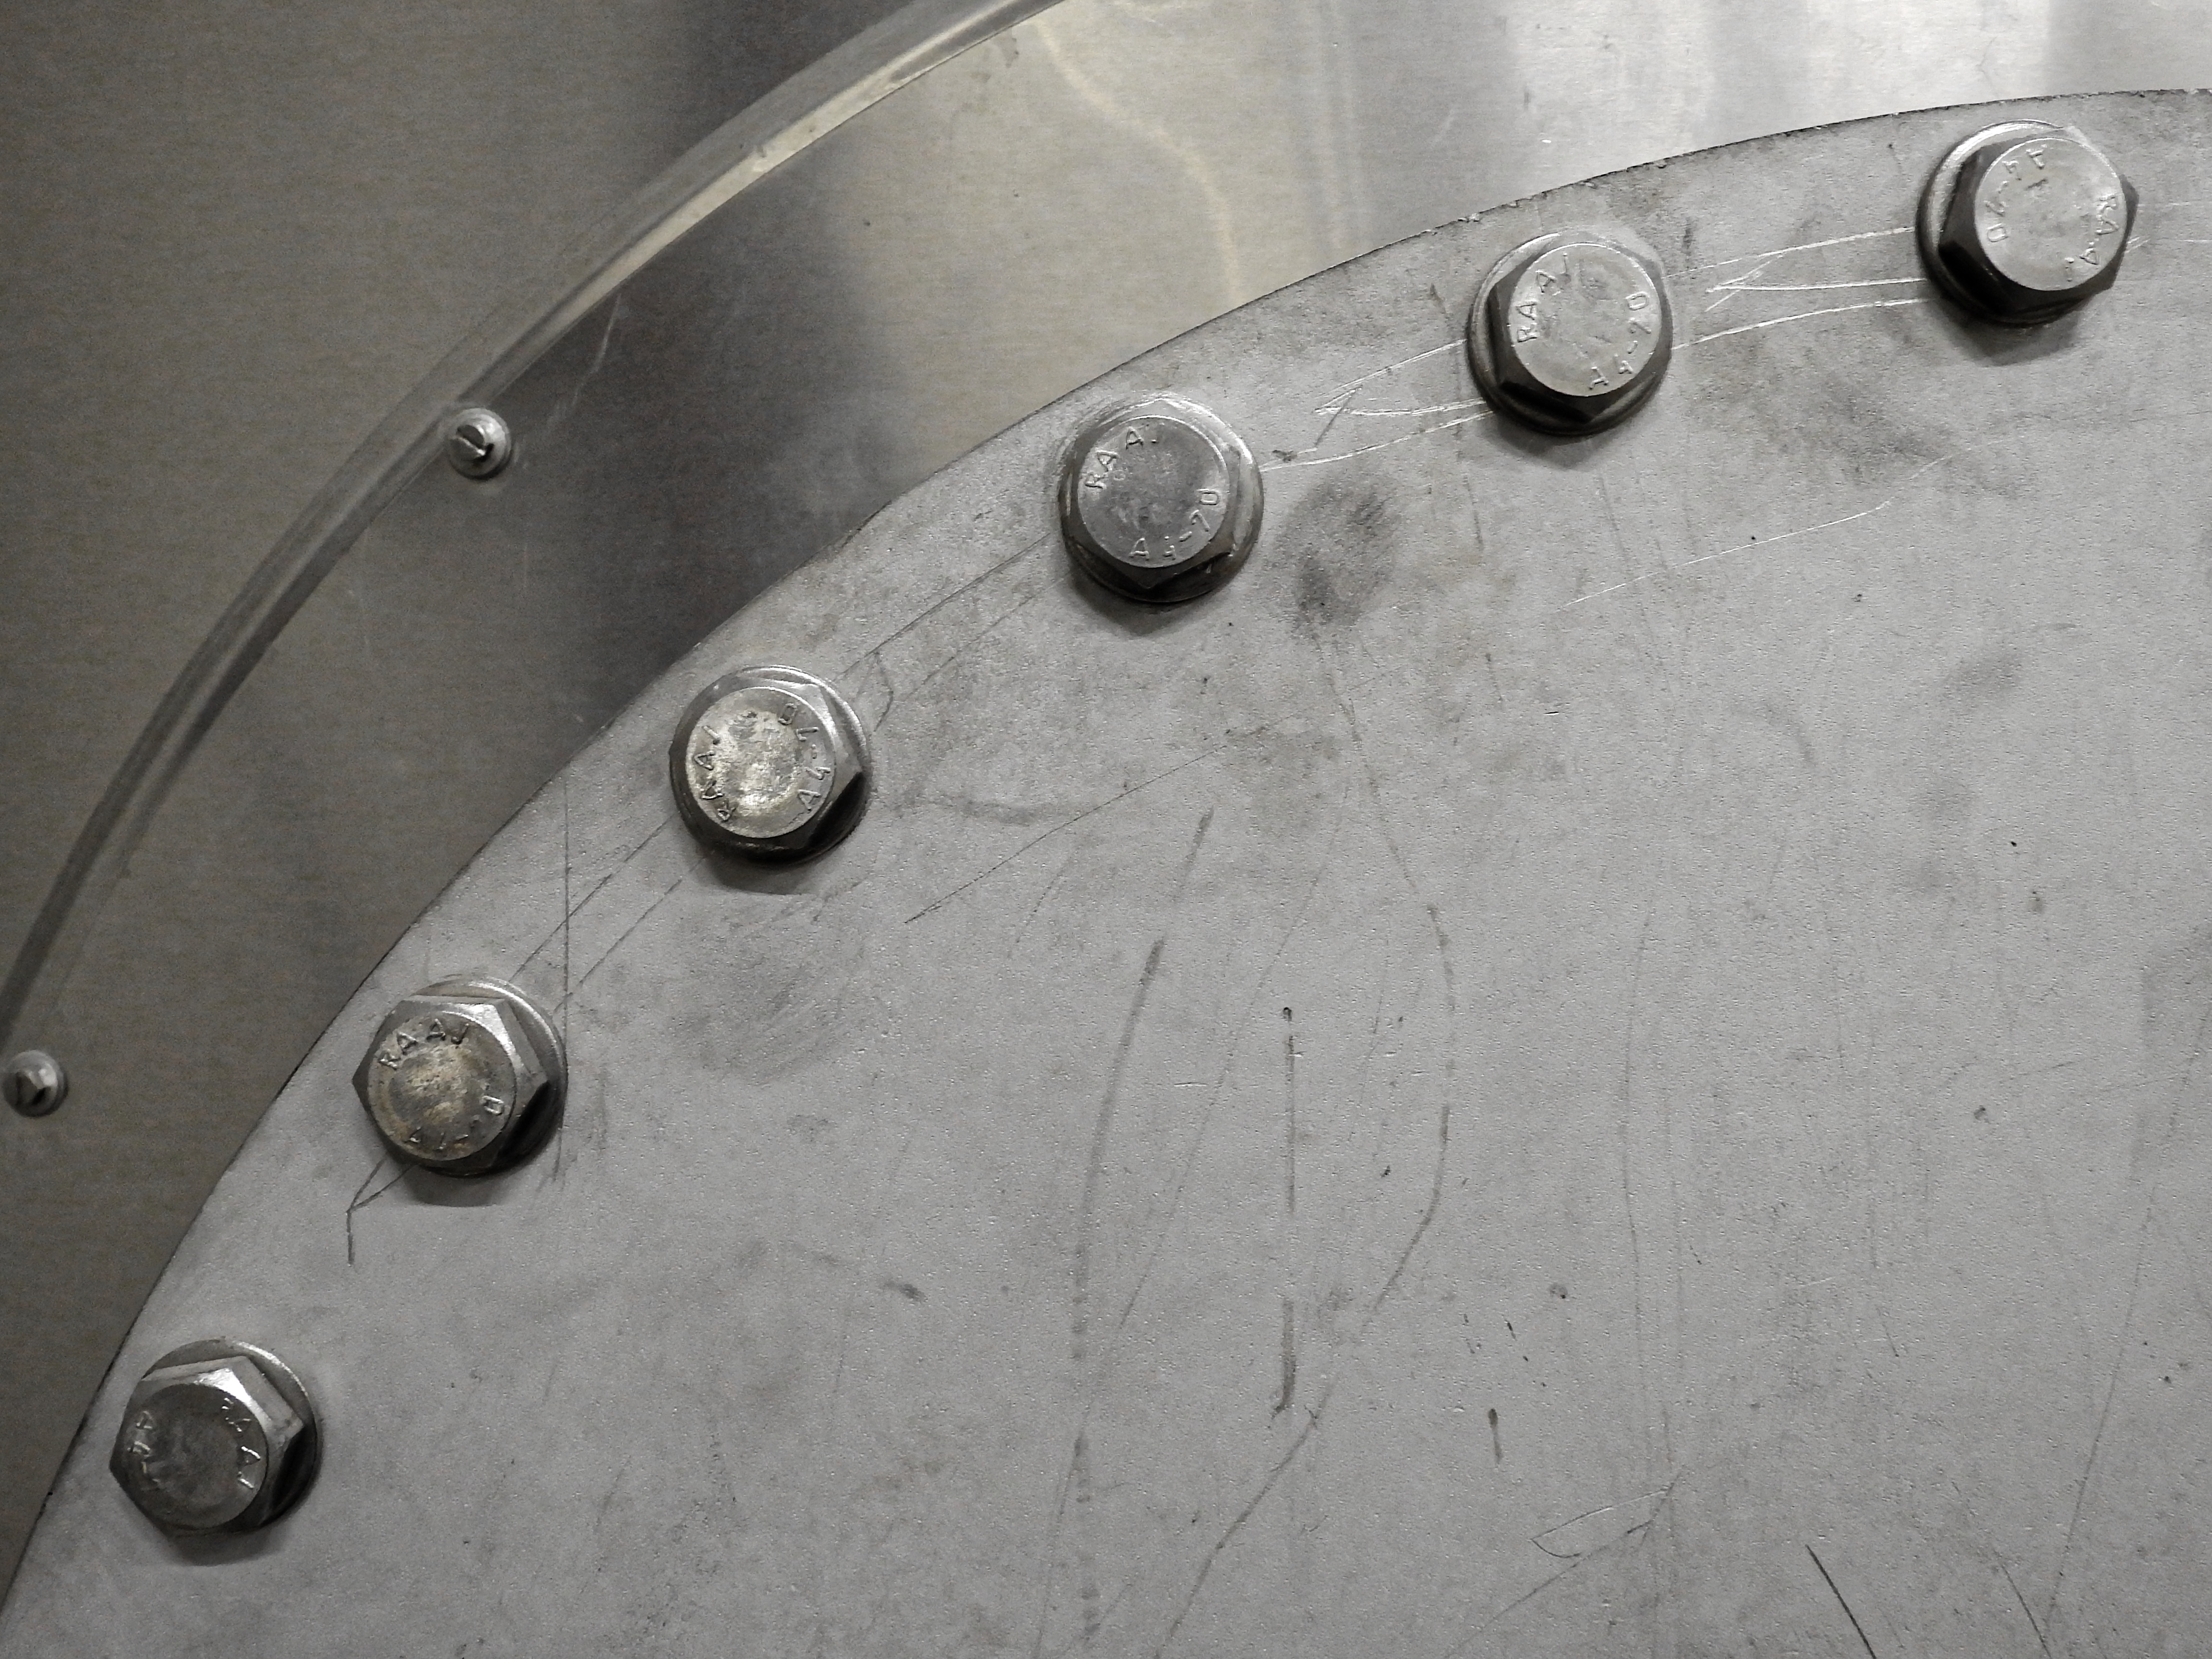
technology, wheel, metal, industry, screw, stainless steel, lid, tank, automotive exterior, anlagentechnik